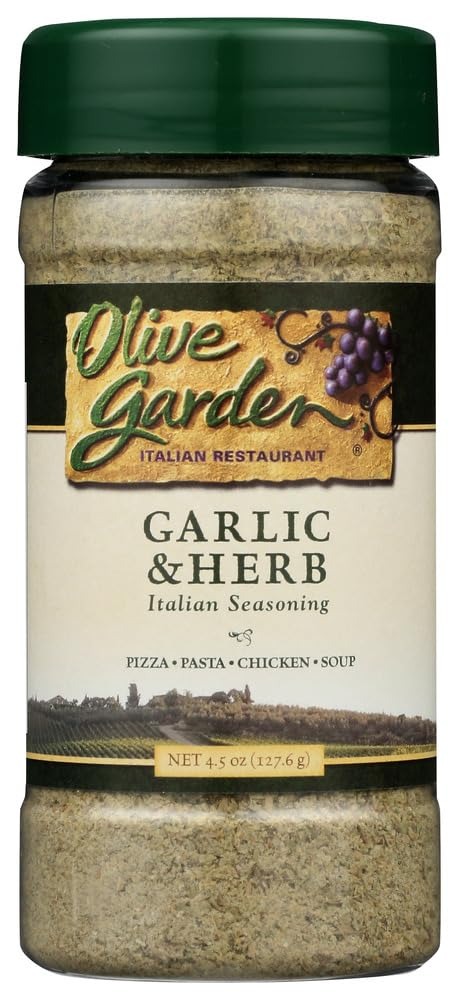
Item Name: Olive Garden, Garlic & Herb Italian Seasoning, 4.5 Oz (Pack of 12)
Value: 4.5
Unit: Ounce

Price: 11.78